Byzantine priority theory

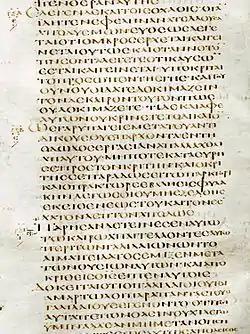

Advocates of the Byzantine priority theory often give more weight to the number of manuscripts than the advocates of the Critical Text; however, number is not seen as either the main or the sole criterion for determining readings. According to Maurice Robinson, the Byzantine priority theory is primarily a transmissionally-based theory, and internal evidences are only to be applied after an evaluation of the external data has been made. Although Byzantine priorists place more weight on the most common readings found, its advocates do not entirely focus on the raw number of manuscripts: instead, the value of manuscripts is still valued by factors such as the age of the manuscript and the particular scribal habits of the copyists.